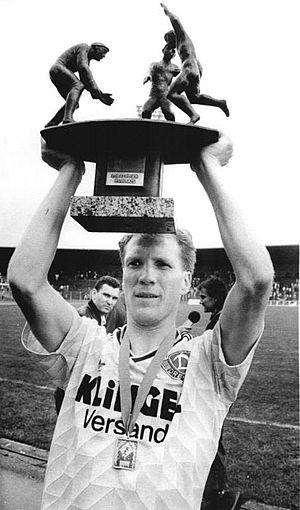
La Coupe de RDA de football ou FDGB-Pokal a été créée en 1949. La dernière édition a eu lieu en 1991.